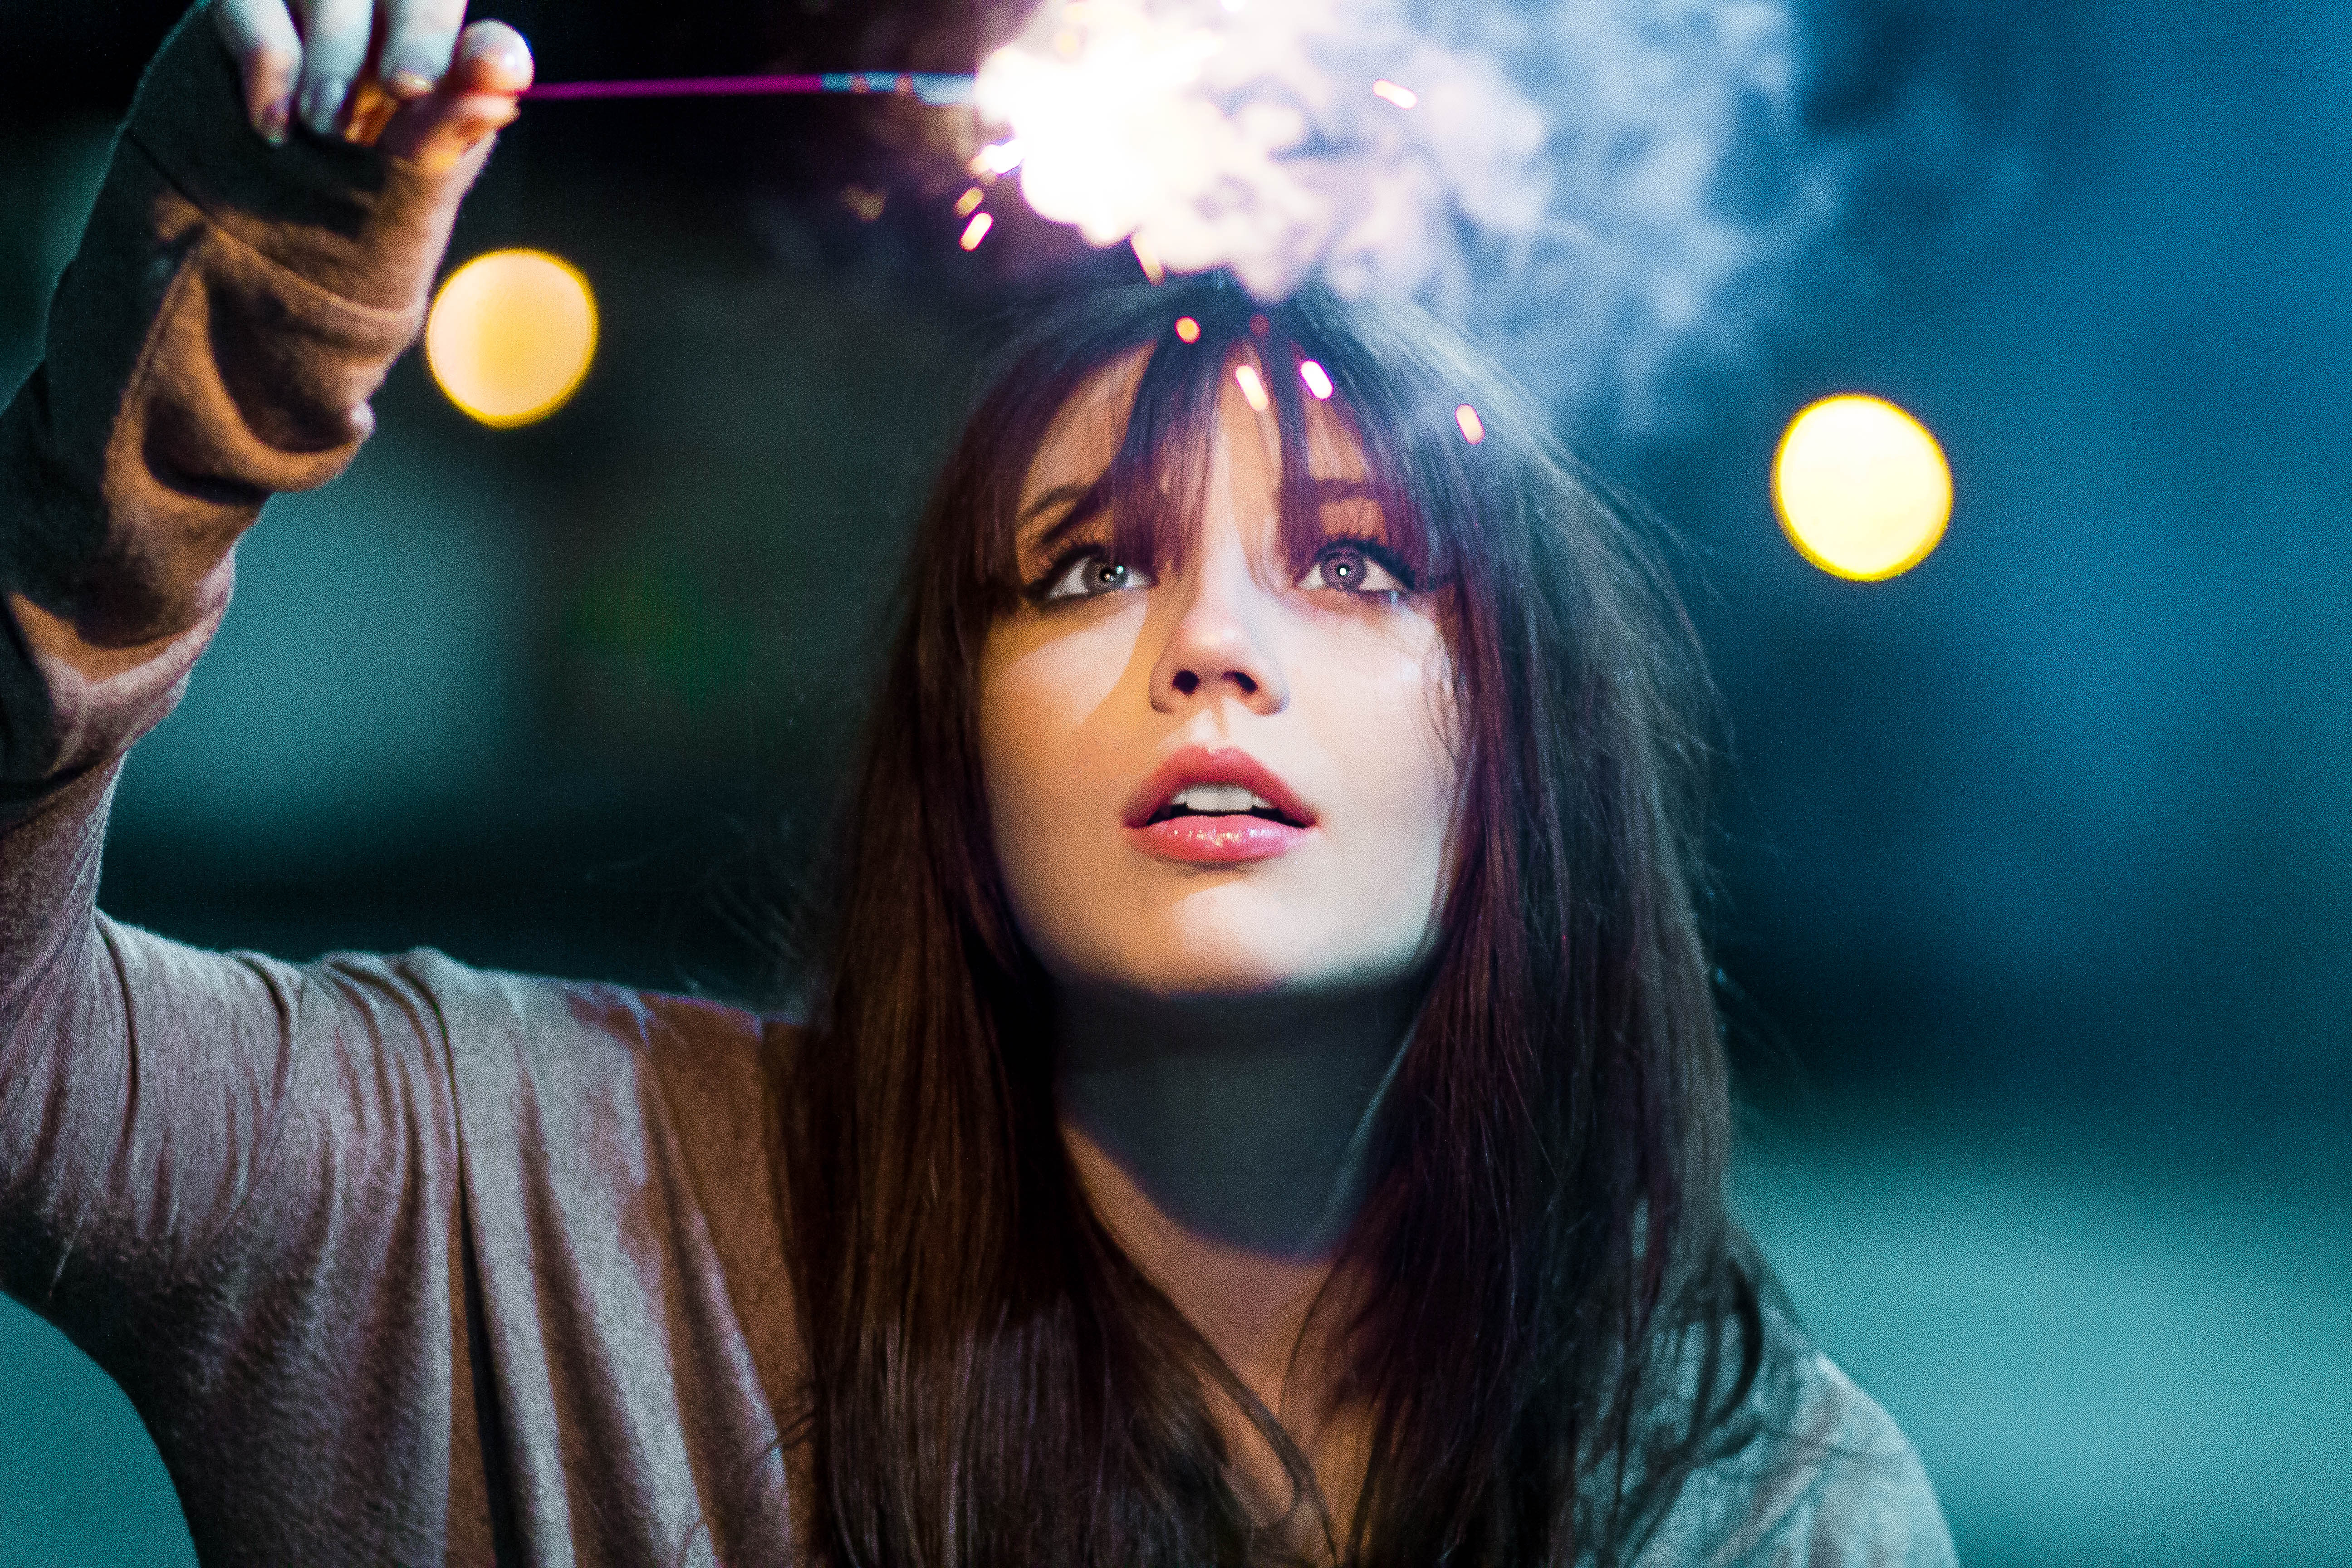
person, girl, woman, photography, female, portrait, model, color, blue, lady, holding, caucasian, fun, eye, singing, beauty, photo shoot